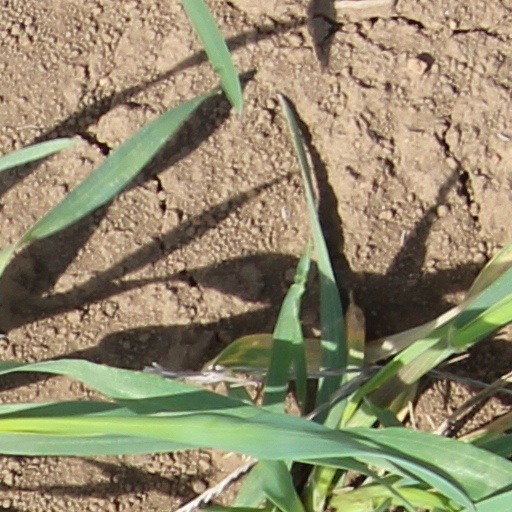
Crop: wheat